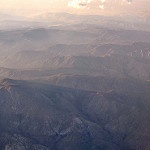
Scene: Outdoor